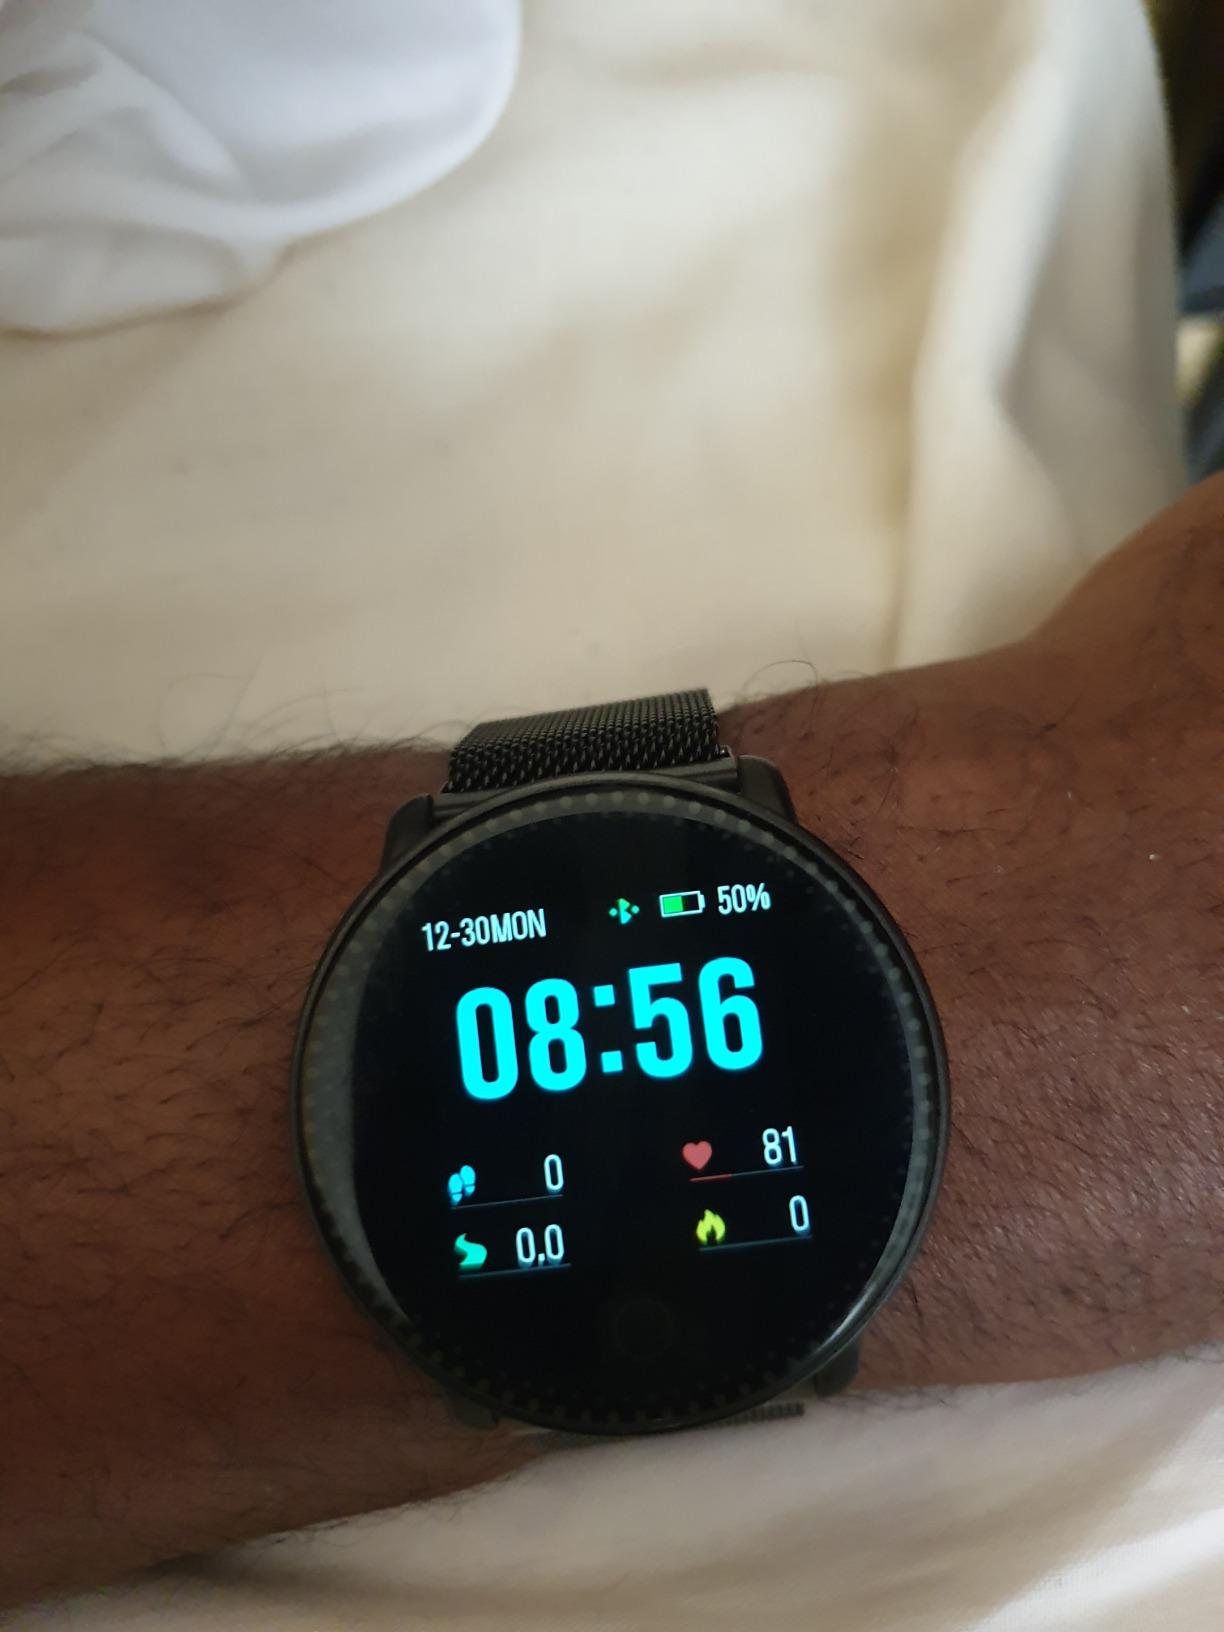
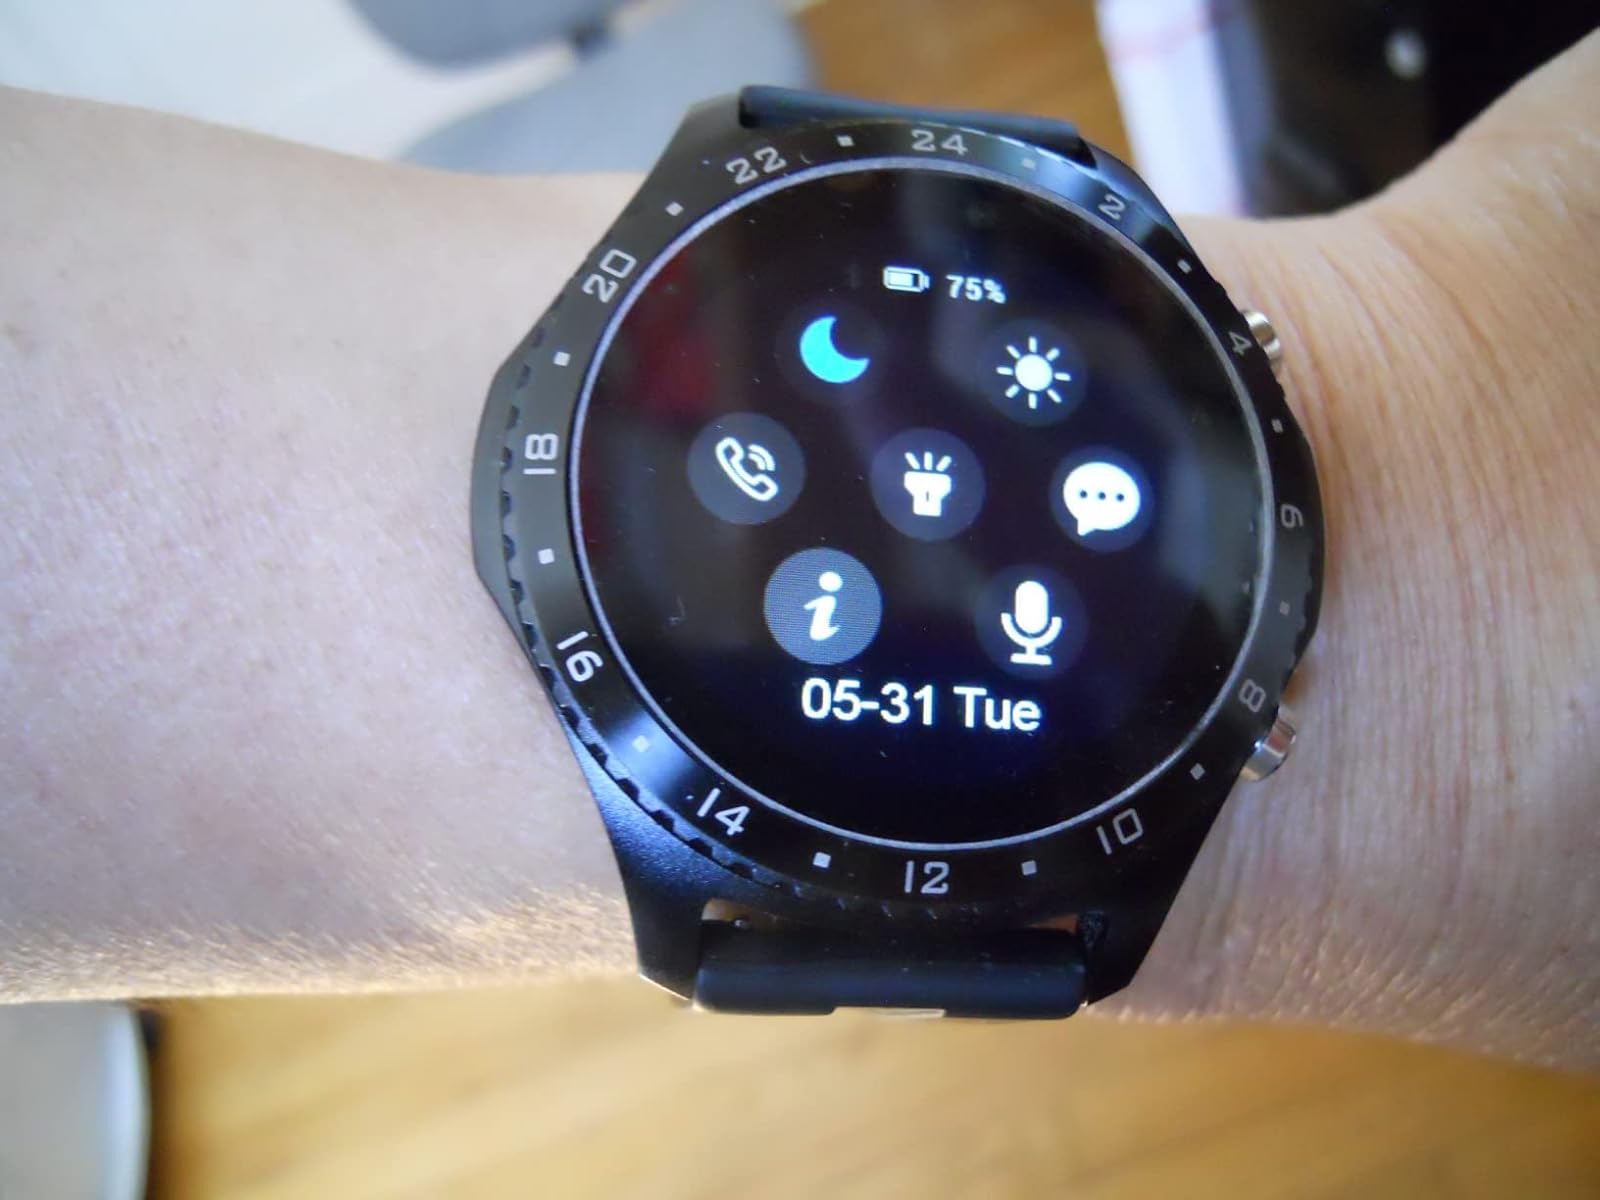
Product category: smartwatch
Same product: no